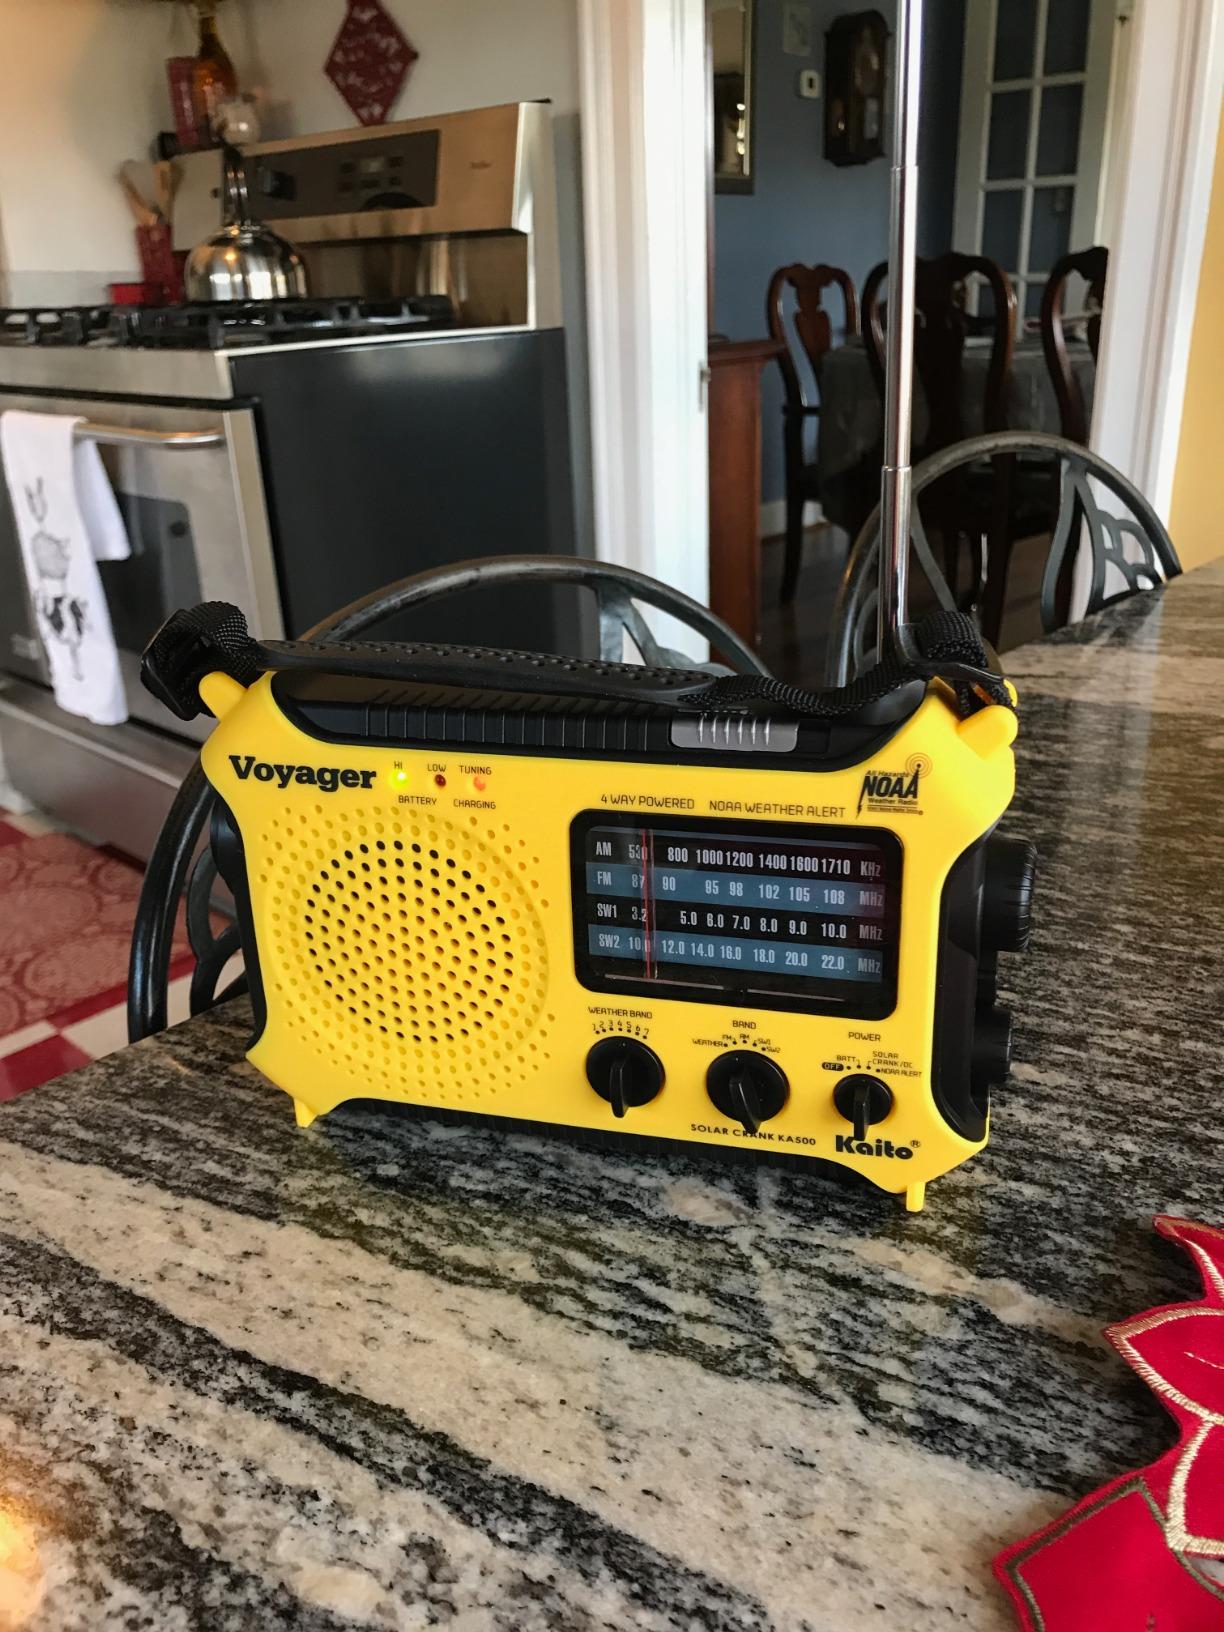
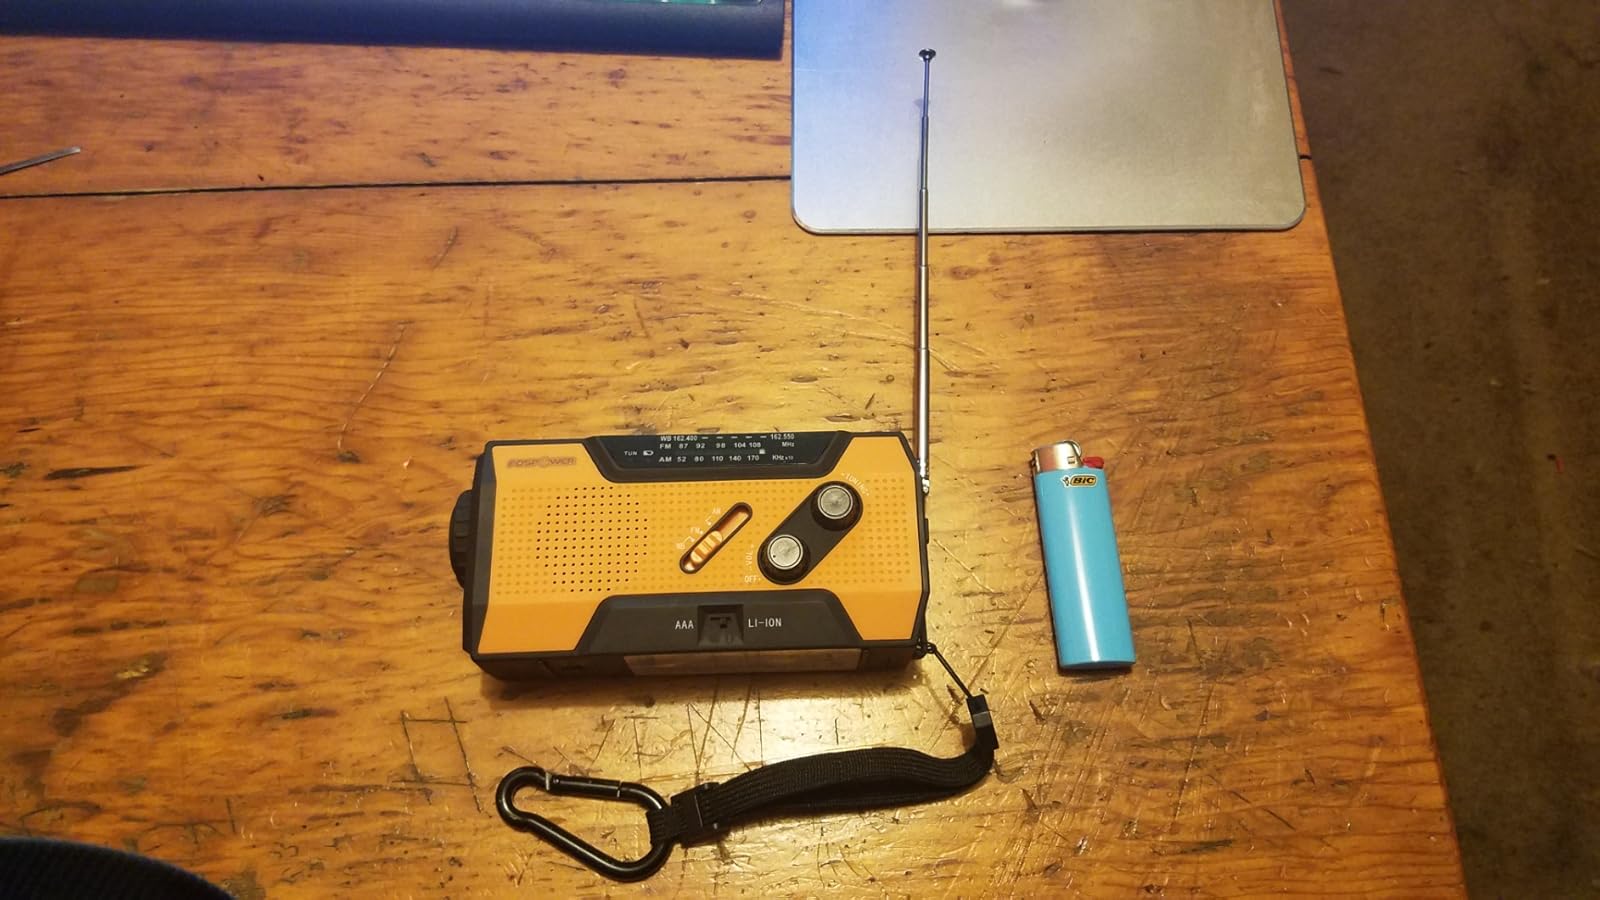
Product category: radio
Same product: no